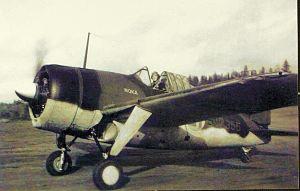
Le F2A Brewster Buffalo fut le premier chasseur monoplan de la marine des États-Unis. Très inférieur à ses principaux contemporains, il fut toutefois utilisé au début de la Seconde Guerre mondiale faute de machines plus performantes et connut, pour les mêmes raisons, un certain succès à l'exportation.